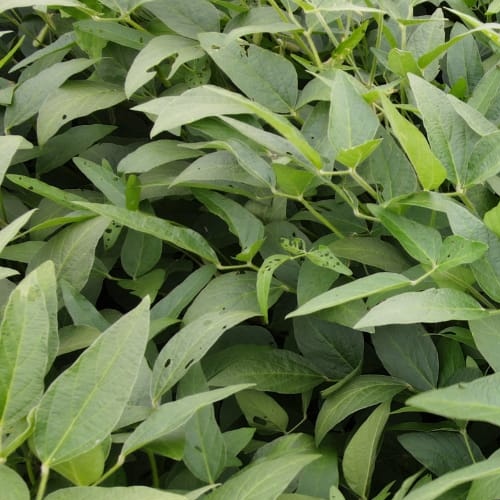
Label: Diabrotica_speciosa